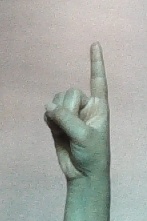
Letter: bb